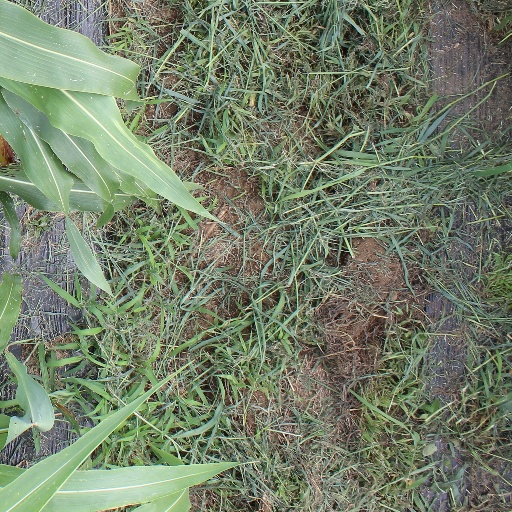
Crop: sorghum